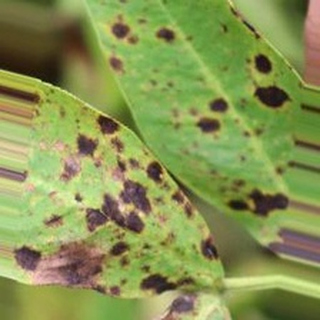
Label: groundnut_late_leaf_spot